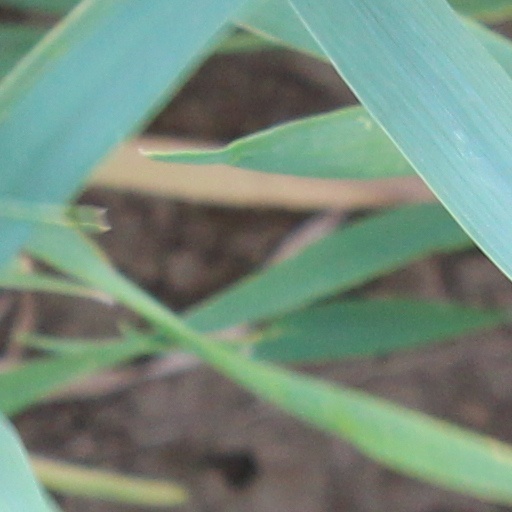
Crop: wheat